DuelJewel

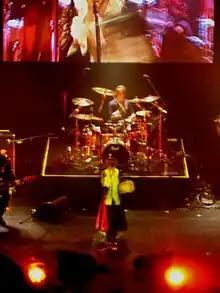

is a Japanese visual kei rock band formed in January 1997.